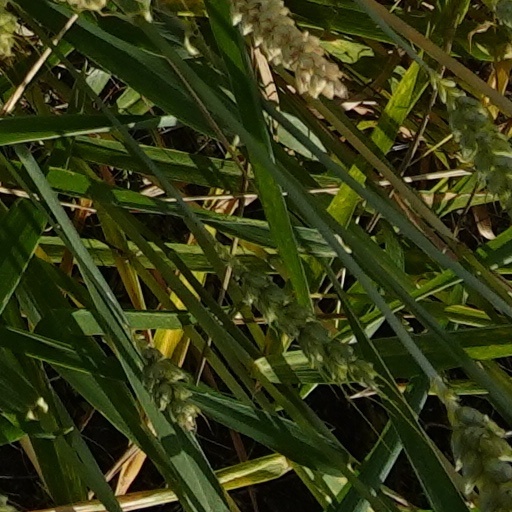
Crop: wheat